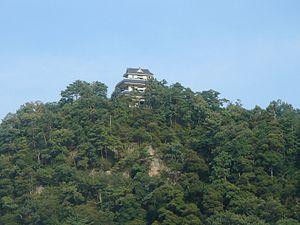
Mino est une ville située dans la préfecture de Gifu, au Japon à 45 km de Nagoya, à proximité de la baie d'Ise. La ville est réputée pour son papier washi traditionnel. De nombreuses rues sont dans le style du début de la période Edo. Une zone urbaine connue sous le nom de « paysage urbain d'Udatsu » est désignée comme une importante zone de conservation pour des groupes de bâtiments traditionnels.